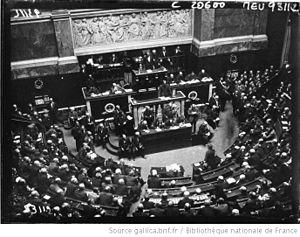
Séance à la Chambre des Députés
Cette page concerne l'année 1921 du calendrier grégorien.
Maurice Barrès [baʁɛs], né le 19 août 1862 à Charmes et mort le 4 décembre 1923 à Neuilly-sur-Seine, est un écrivain et homme politique français, figure de proue du nationalisme français.